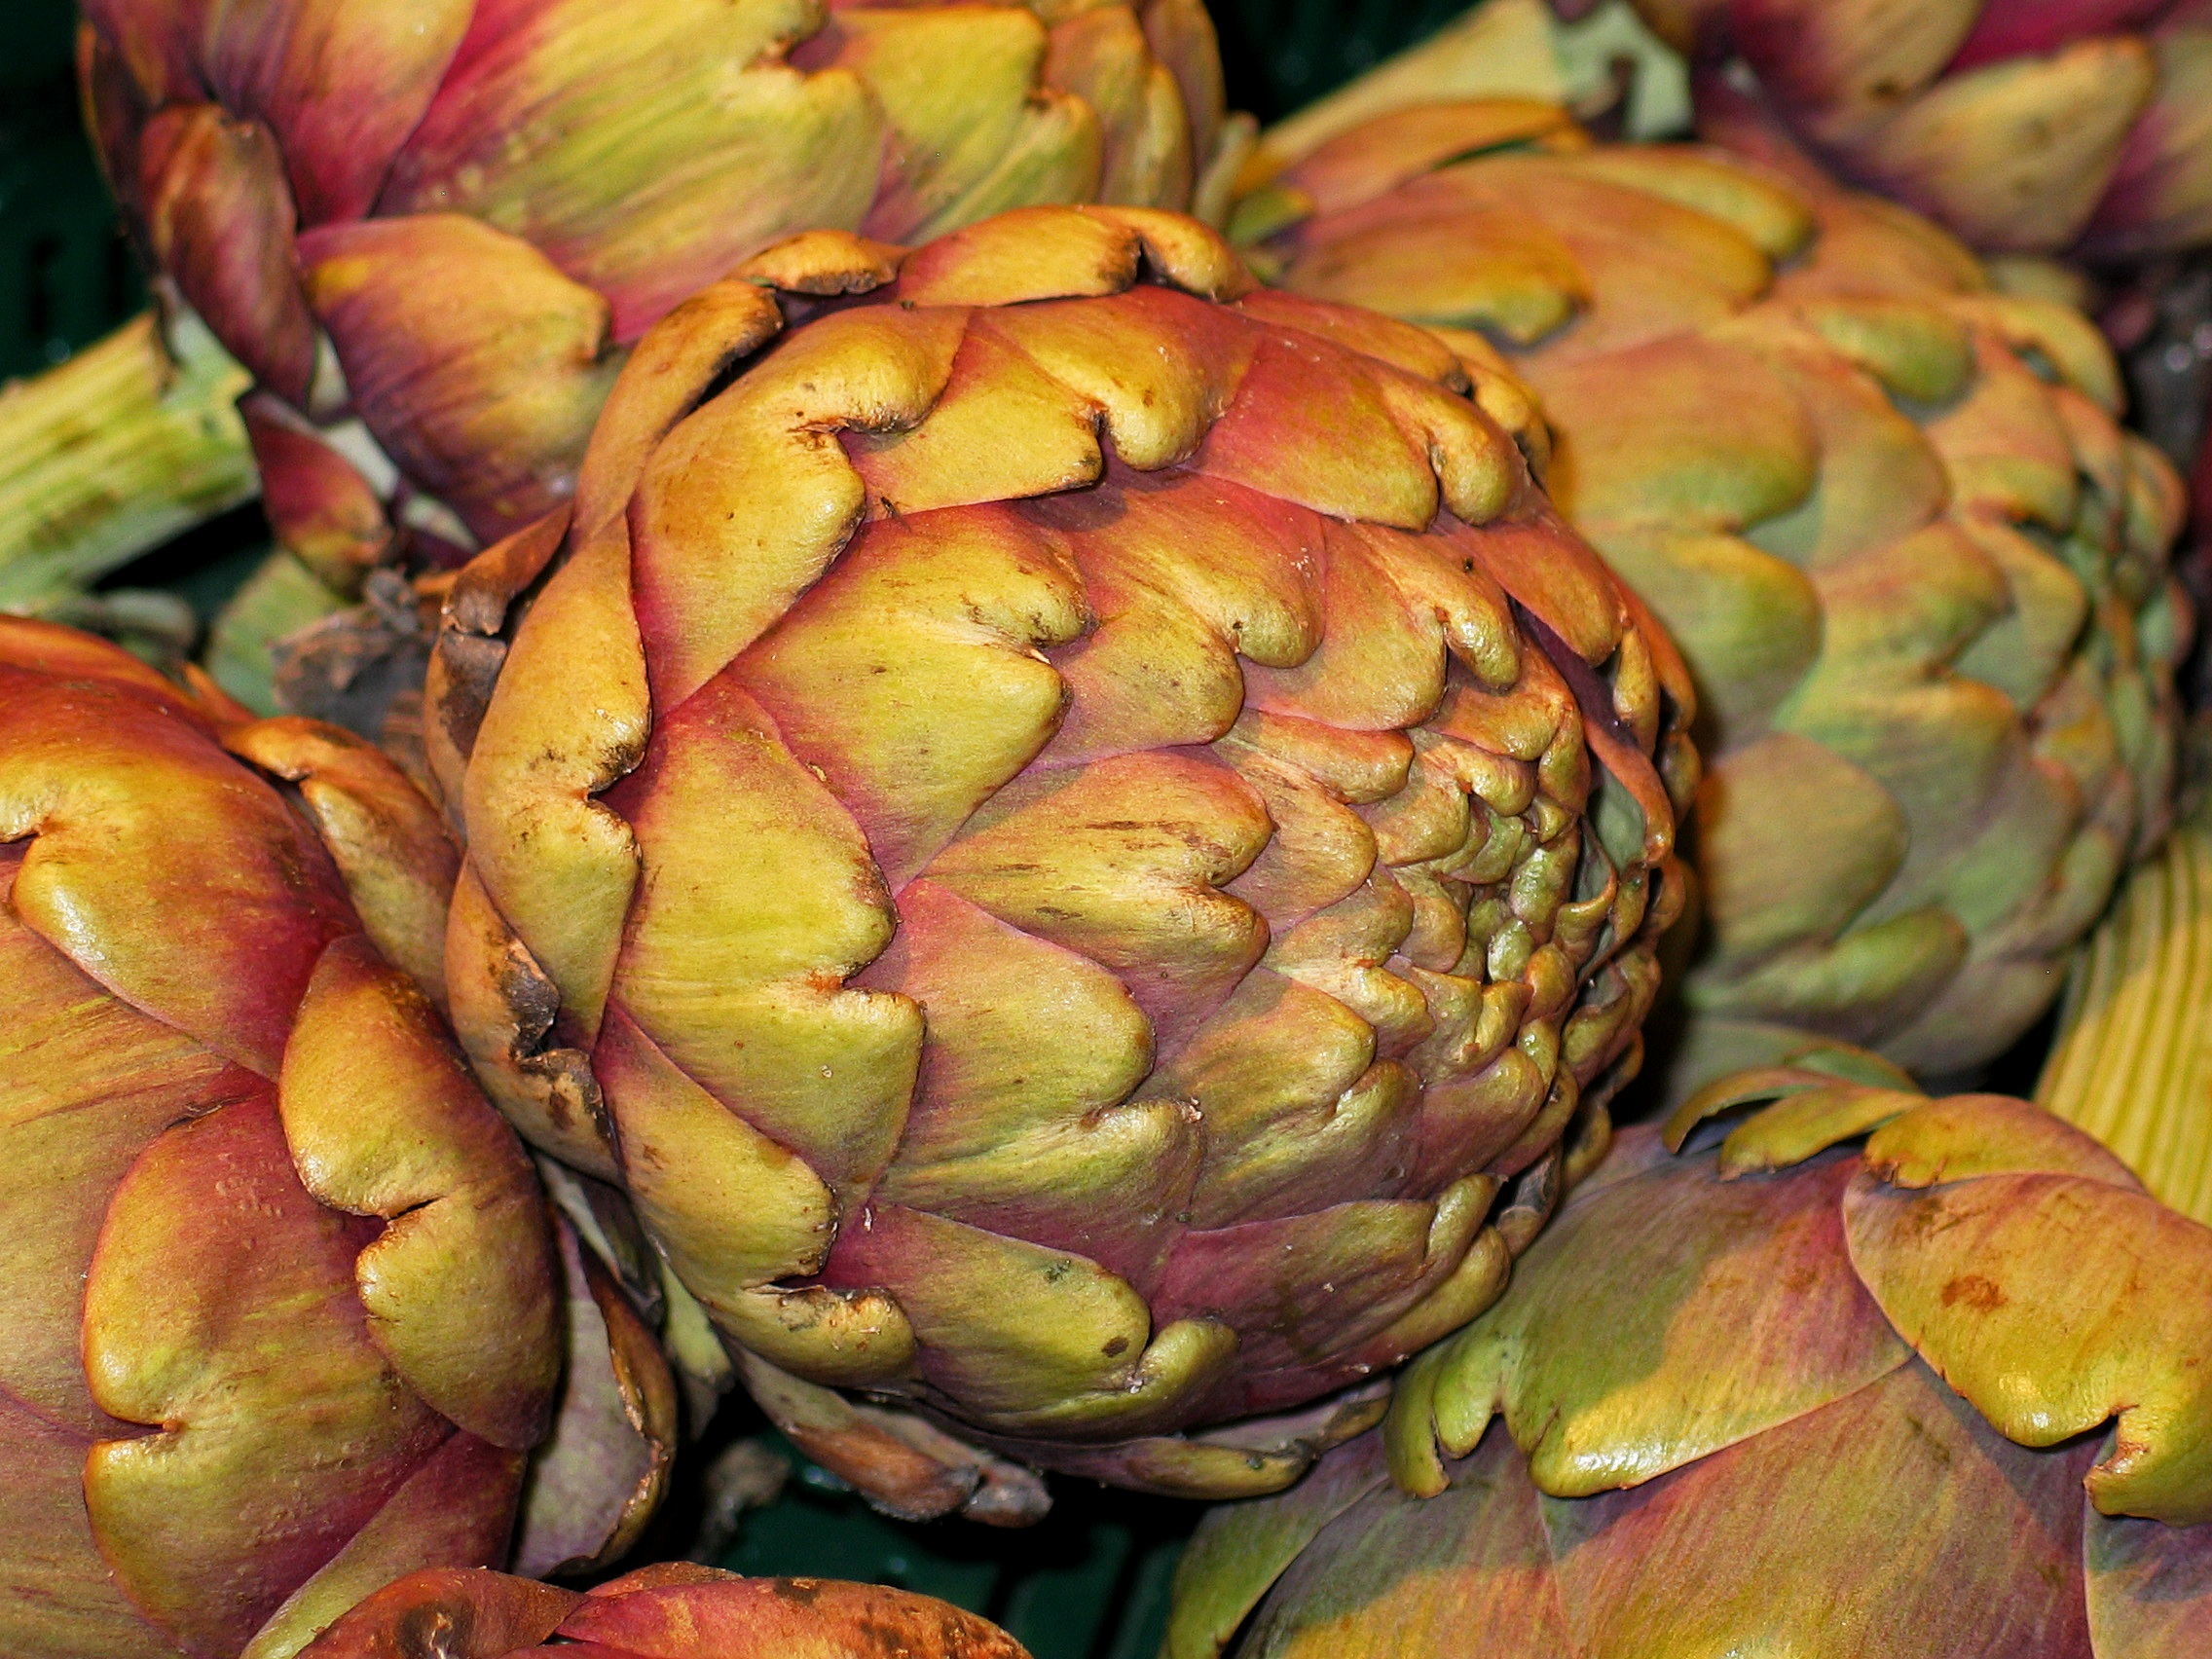
plant, fruit, flower, ripe, feed, meal, food, harvest, produce, vegetable, brown, recipe, market, garden, healthy, close, eat, lunch, delicious, pineapple, cook, artichoke, cultivation, nutrition, vegetables, tasty, vegan, vegetarian, thistle, court, exotic, vitamins, frisch, enjoy, dine, edible, bless you, exot, medicinal plant, flowering plant, daisy family, vegetable market, artichoke flower, artichoke plant, asterales, land plant